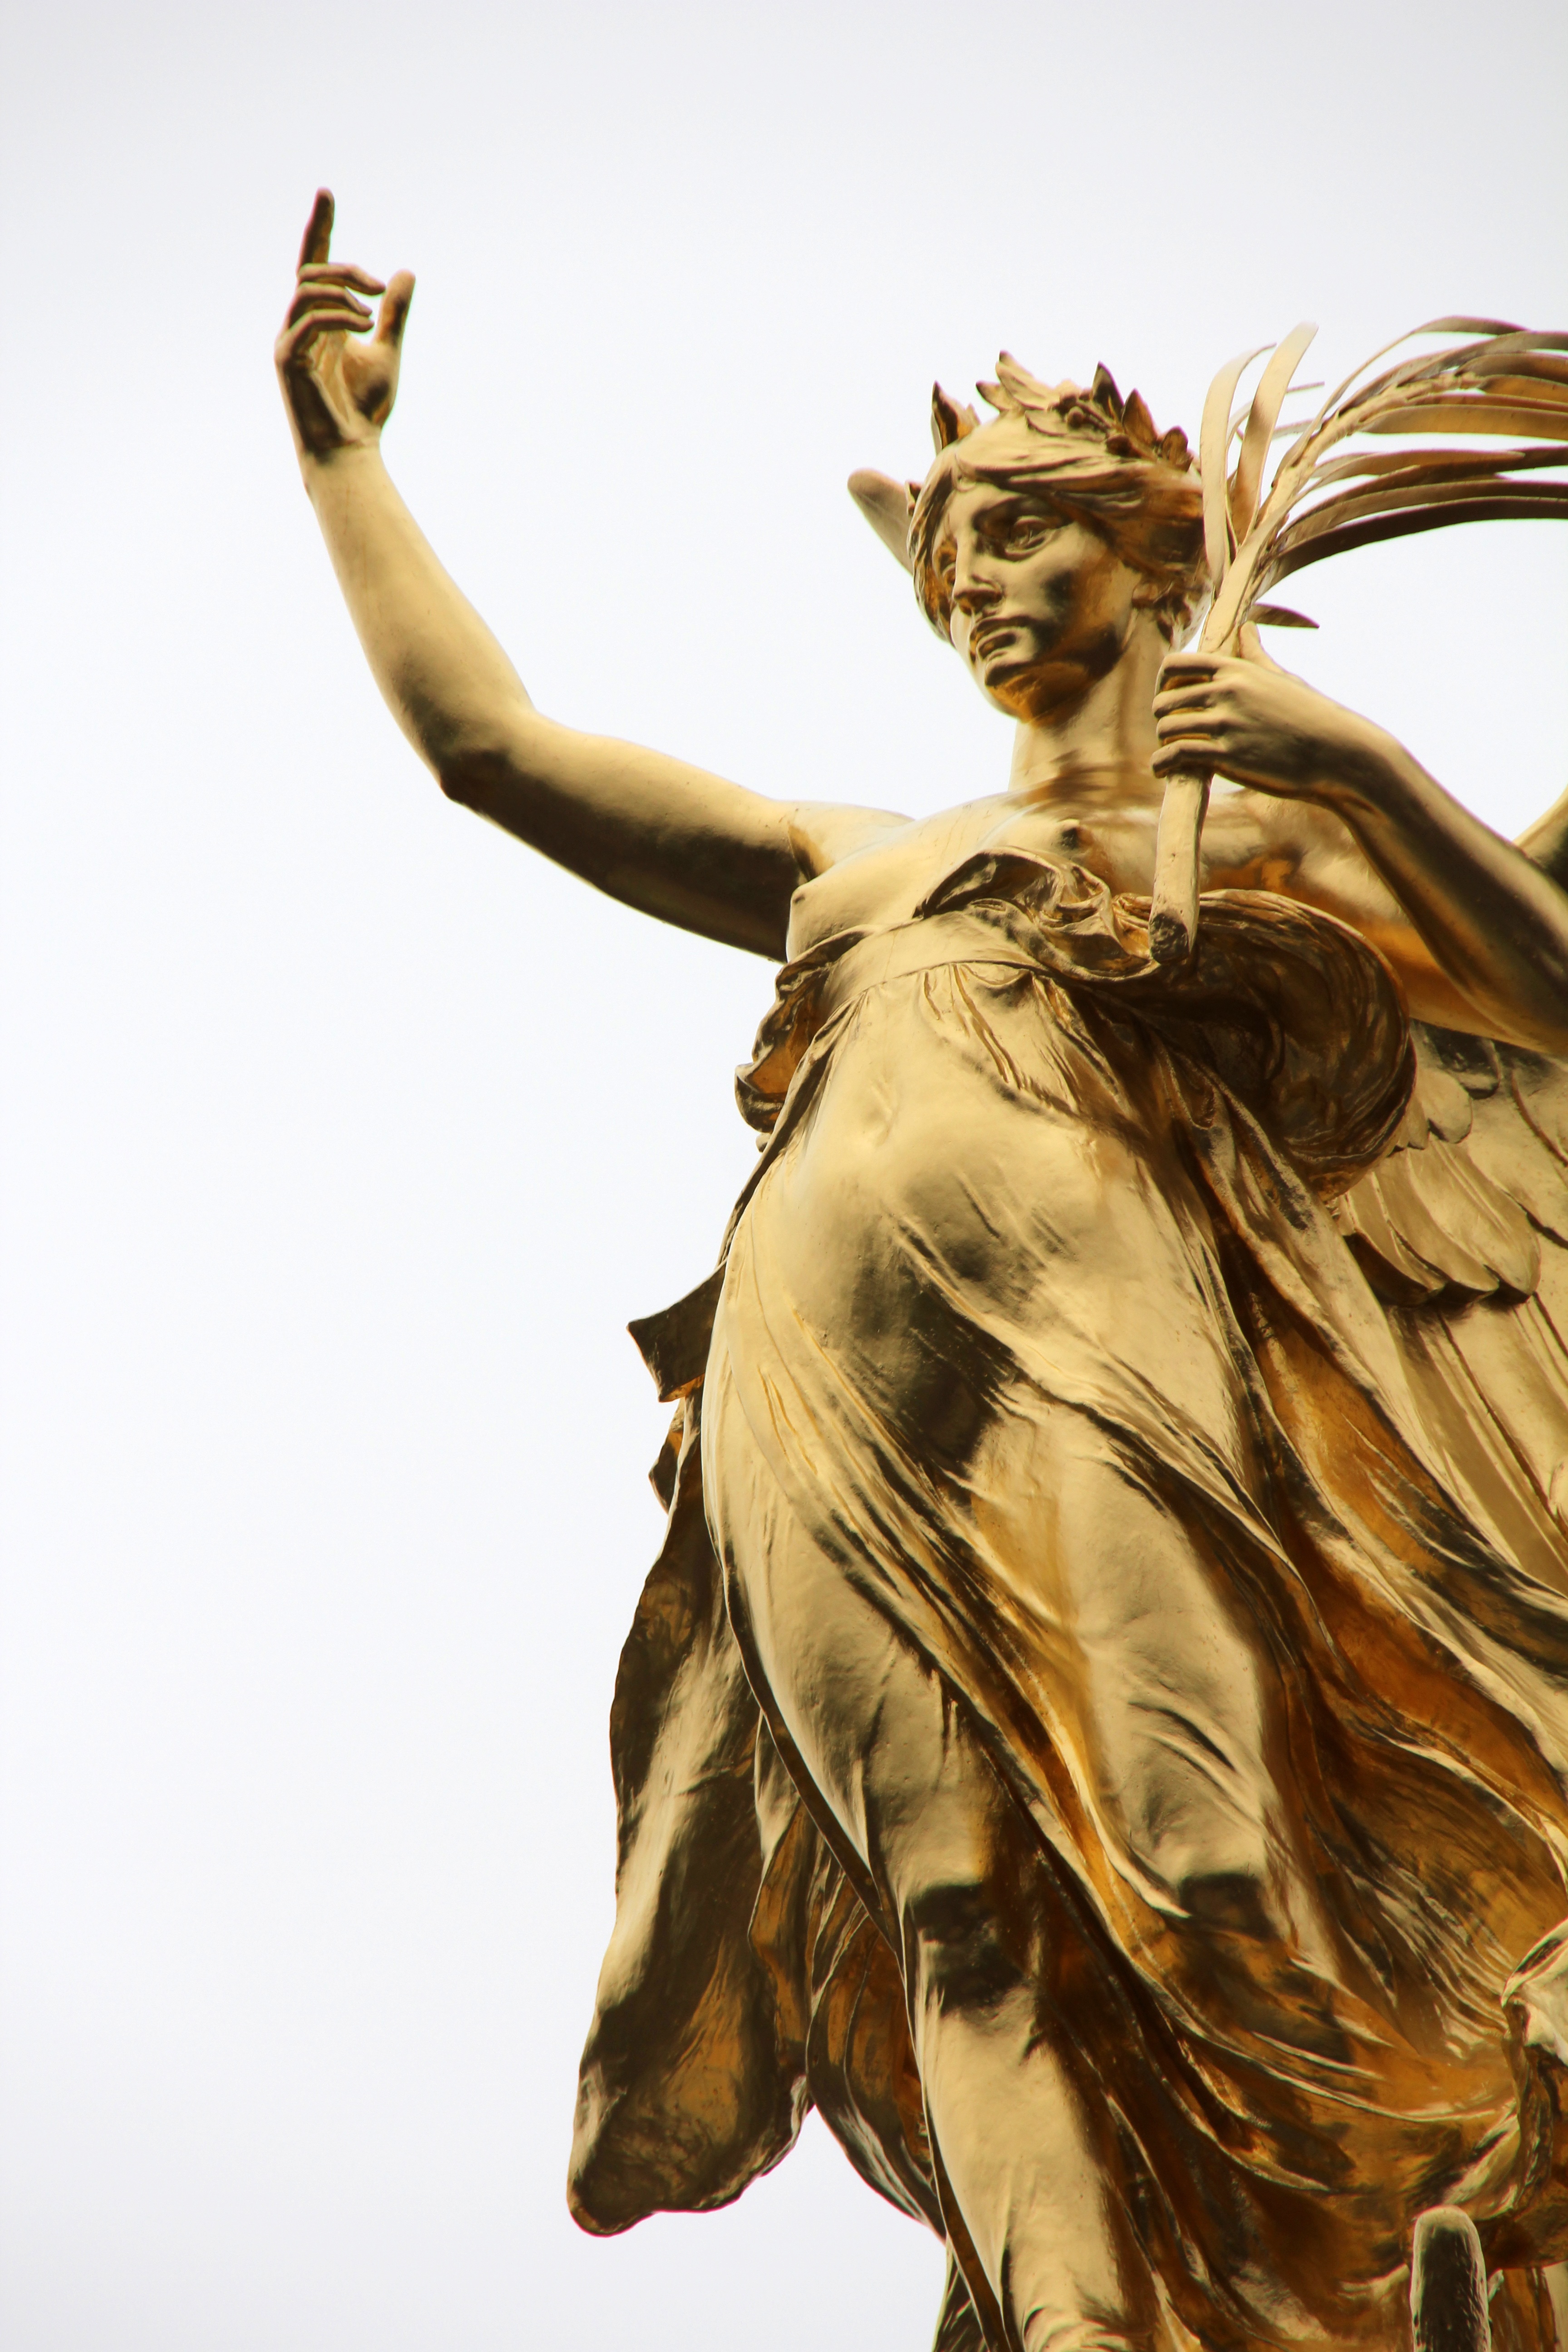
monument, statue, golden, england, sculpture, london, angel, art, gold, mythology, united kingdom